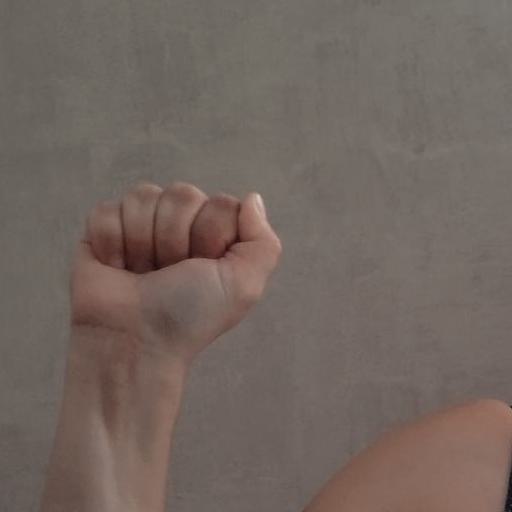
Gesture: fist